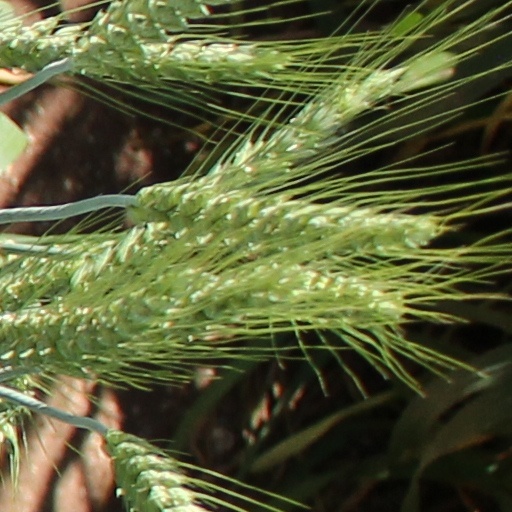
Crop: wheat